Patterson Medal

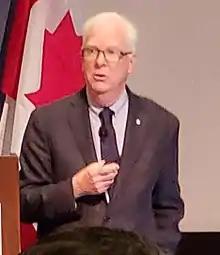
1993 winner, David Phillips

The Patterson Distinguished Service Medal is awarded by the Meteorological Service of Canada (MSC) to residents of Canada for services rendered to meteorology. The award was created in honor of Mr. John Patterson, a meteorologist who served as director and controller of the MSC from 1929 to 1946, an important period in his development.